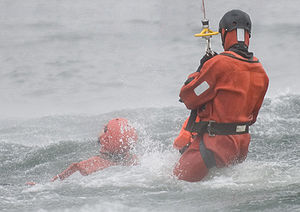
Redningssvømmer i Danmark
Redningssvømmer i aktion
redningssvømmere fra et af søværnets inspektionsskibe
En redningssvømmer er en person, der er trænet i at udføre redningsoperationer i såvel kystnære farvande som også i åbne farvande.